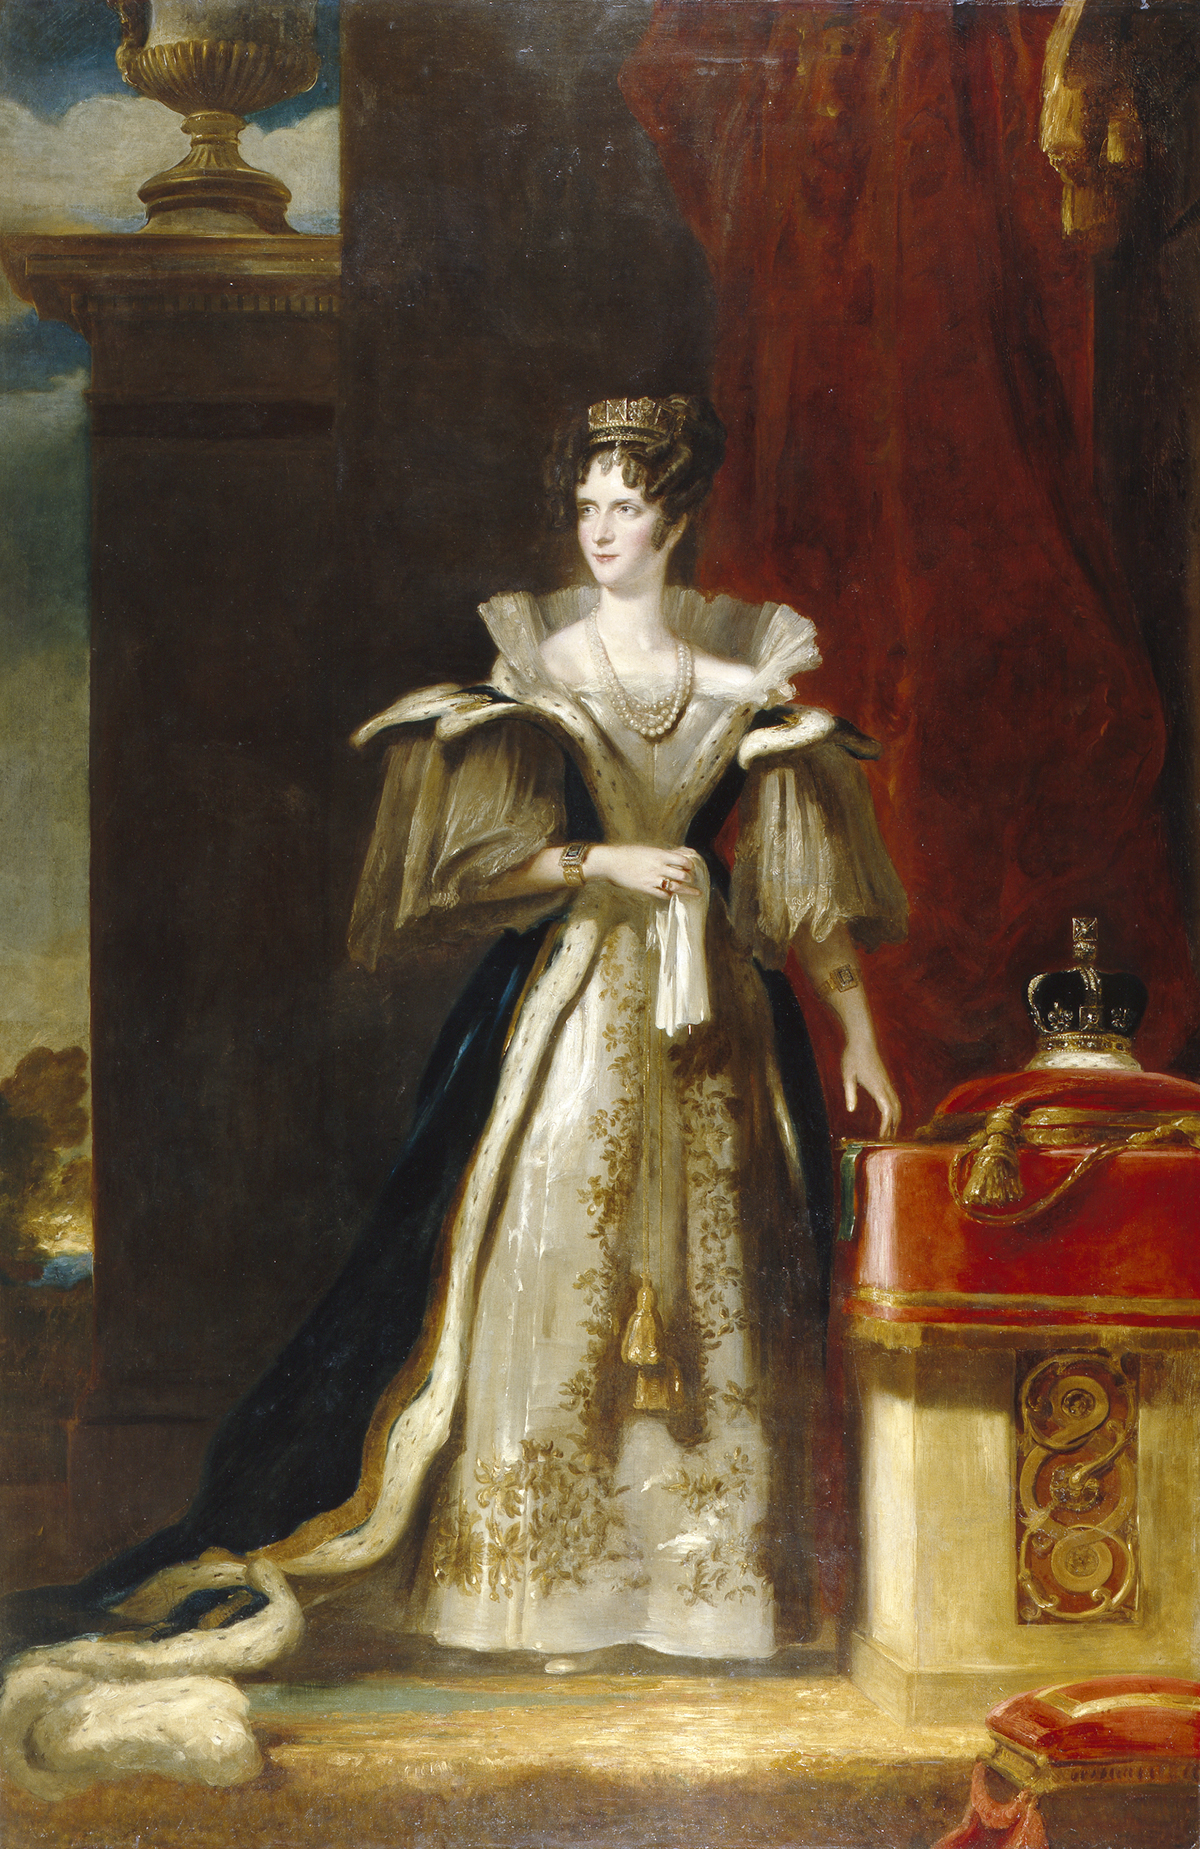
อาเดิลไฮท์แห่งซัคเซิน-ไมนิงเงิน

infobox royalty
| image = File:Adelaide_of_Saxe-Meiningen.jpg
| spouse = สมเด็จพระเจ้าวิลเลียมที่ 4 แห่งสหราชอาณาจักร
| birth_place = ซัคเซิน-ไมนิงเงิน จักรวรรดิโรมันอันศักดิ์สิทธิ์
| death_place = เบนทลีย์ ประเทศอังกฤษ
* ซัคเซิน-ไมนิงเงิน
* ราชวงศ์ฮันโนเฟอร์|ฮันโนเฟอร์
| succession = รายพระนามคู่อภิเษกสมรสในพระมหากษัตริย์สหราชอาณาจักร|สมเด็จพระราชินีแห่งสหราชอาณาจักร และราชอาณาจักรฮันโนเฟอร์|ฮันโนเฟอร์
| father = เกออร์กที่ 1 ดยุกแห่งซัคเซิน-ไมนิงเงิน
| mother = หลุยส์ เอเลโอโนเรอแห่งโฮเอ็นโลเออ-ลังเงินบวร์ค
| issue= ชาร์ลอตต์แห่งแคลเร็นซ์
เอลิซาเบธแห่งแคลเร็นซ์
| coronation = 8 กันยายน ค.ศ. 1831
| consort = yes
| reign = 26 มิถุนายน ค.ศ. 1830 — 20 มิถุนายน ค.ศ. 1837
| predecessor = คาโรลีเนอแห่งเบราน์ชไวค์-ว็อลเฟินบึทเทิล
| successor = เจ้าชายอัลเบิร์ต พระราชสวามี|อัลเบิร์ตเเห่งซัคเซิน-โคบวร์คและโกทา
| signature = Signature of Queen Adelaide of the United Kingdom and Hanover in 1837.jpg
| burial_date = 13 ธันวาคม ค.ศ. 1849
| burial_place = โบสถ์น้อยเซนต์จอร์จ ปราสาทวินด์เซอร์ วินด์เซอร์ บาร์กเชอร์
สมเด็จพระราชินีแอเดเลด () พระนามเดิม อาเดิลไฮท์แห่งซัคเซิน-ไมนิงเงิน () เป็นเจ้าหญิงเยอรมัน พระราชสมภพเมื่อวันที่ 13 สิงหาคม ค.ศ. 1792 ที่ซัคเซิน-ไมนิงเงิน จักรวรรดิโรมันอันศักดิ์สิทธิ์ เป็นพระธิดาในเจ้าชายเกออร์กที่ 1 ดยุกแห่งซัคเซิน-ไมนิงเงิน (George I, Duke of Saxe-Meiningen) และเจ้าหญิงหลุยส์ เอเลโอโนเรอแห่งโฮเอ็นโลเออ-ลังเงินบวร์ค (Luise Eleonore of Hohenlohe-Langenburg) ได้เสกสมรสกับสมเด็จพระเจ้าวิลเลียมที่ 4 แห่งสหราชอาณาจักร และสวรรคตเมื่อวันที่ 2 ธันวาคม ค.ศ. 1849 ที่เบนทลีย์ไพรออรี ประเทศอังกฤษ
พระนางเป็นราชินีที่มีจิตใจเมตตามากที่สุดในหมู่ราชินีอังกฤษ ทรงจัดระบอบในพระราชวังเสียใหม่ ให้นางกำนัลแต่งกายอย่างเหมาะสม และอื่น ๆ อีก แต่ว่าน่าเสียดายพระนางไม่มีพระราชโอรส-ธิดาที่รอดชีวิตเลยแม้แต่พระองค์เดียว ดังนั้นเมื่อสมเด็จพระเจ้าวิลเลียมที่ 4 สวรรคตลง จึงต้องอัญเชิญเจ้าหญิงวิกตอเรียขึ้นครองราชย์เป็นสมเด็จพระราชินีนาถแทน File:Coat of Arms of Adelaide of Saxe-Meiningen.svg|180px|thumb|right|ตราอาร์มประจำพระองค์
== ดูเพิ่ม ==
* สมเด็จพระเจ้าวิลเลียมที่ 4 แห่งสหราชอาณาจักร
* ซัคเซิน-ไมนิงเงิน
* ราชวงศ์ฮันโนเฟอร์
หมวดหมู่:ราชินีแห่งสหราชอาณาจักร
หมวดหมู่:ราชินีแห่งฮันโนเฟอร์
หมวดหมู่:บุคคลจากรัฐทือริงเงิน
หมวดหมู่:เจ้าหญิงเยอรมัน
หมวดหมู่:ราชวงศ์ซัคเซิน-ไมนิงเงิน
หมวดหมู่:ราชวงศ์ฮันโนเฟอร์
หมวดหมู่:ดัชเชสแห่งเบราน์ชไวค์-ลือเนอบวร์ค
หมวดหมู่:สมเด็จพระเจ้าวิลเลียมที่ 4 แห่งสหราชอาณาจักร